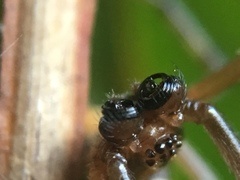
Species: Lactrodectus_hesperus